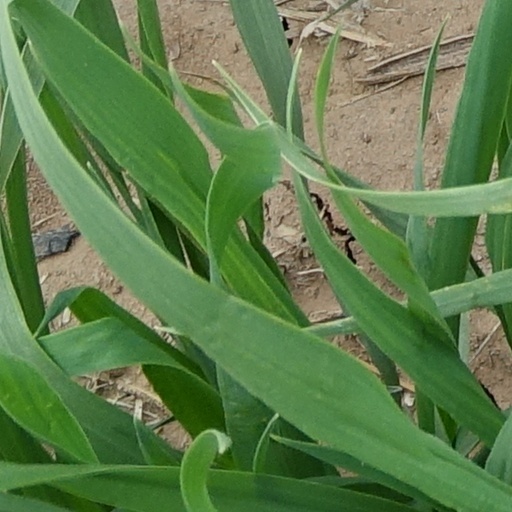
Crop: wheat